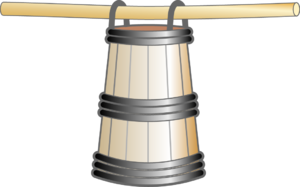
Le samau est un des emblèmes de Salies-de-Béarn.